Raj Bhavan, Kolkata

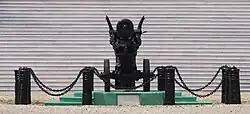
Chinese cannon, Raj Bhavan

The architectural plan comprises a central core with four radiating wings. The state rooms located in the central core are accessed from the outside by a flight of grand steps on the north. On the south is another portico surmounted by a colonnaded verandah with a dome above. The four wings accommodate the various offices and residential quarters along with four sets of staircases. The plan of the wings allows for a great deal of natural ventilation in the spaces while also permitting views across the gardens. The wings are decorated with large coats of arms.